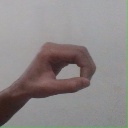
अक्षर: औ